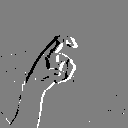
ASL letter: x